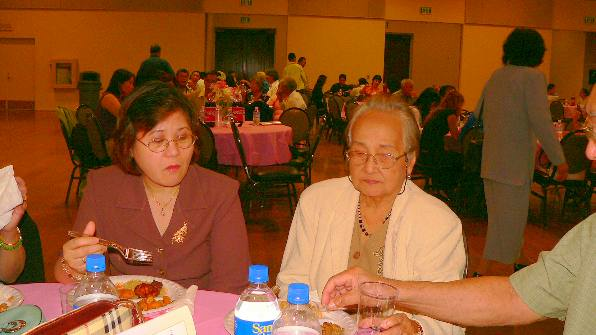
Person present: Yes